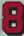
Number: 8